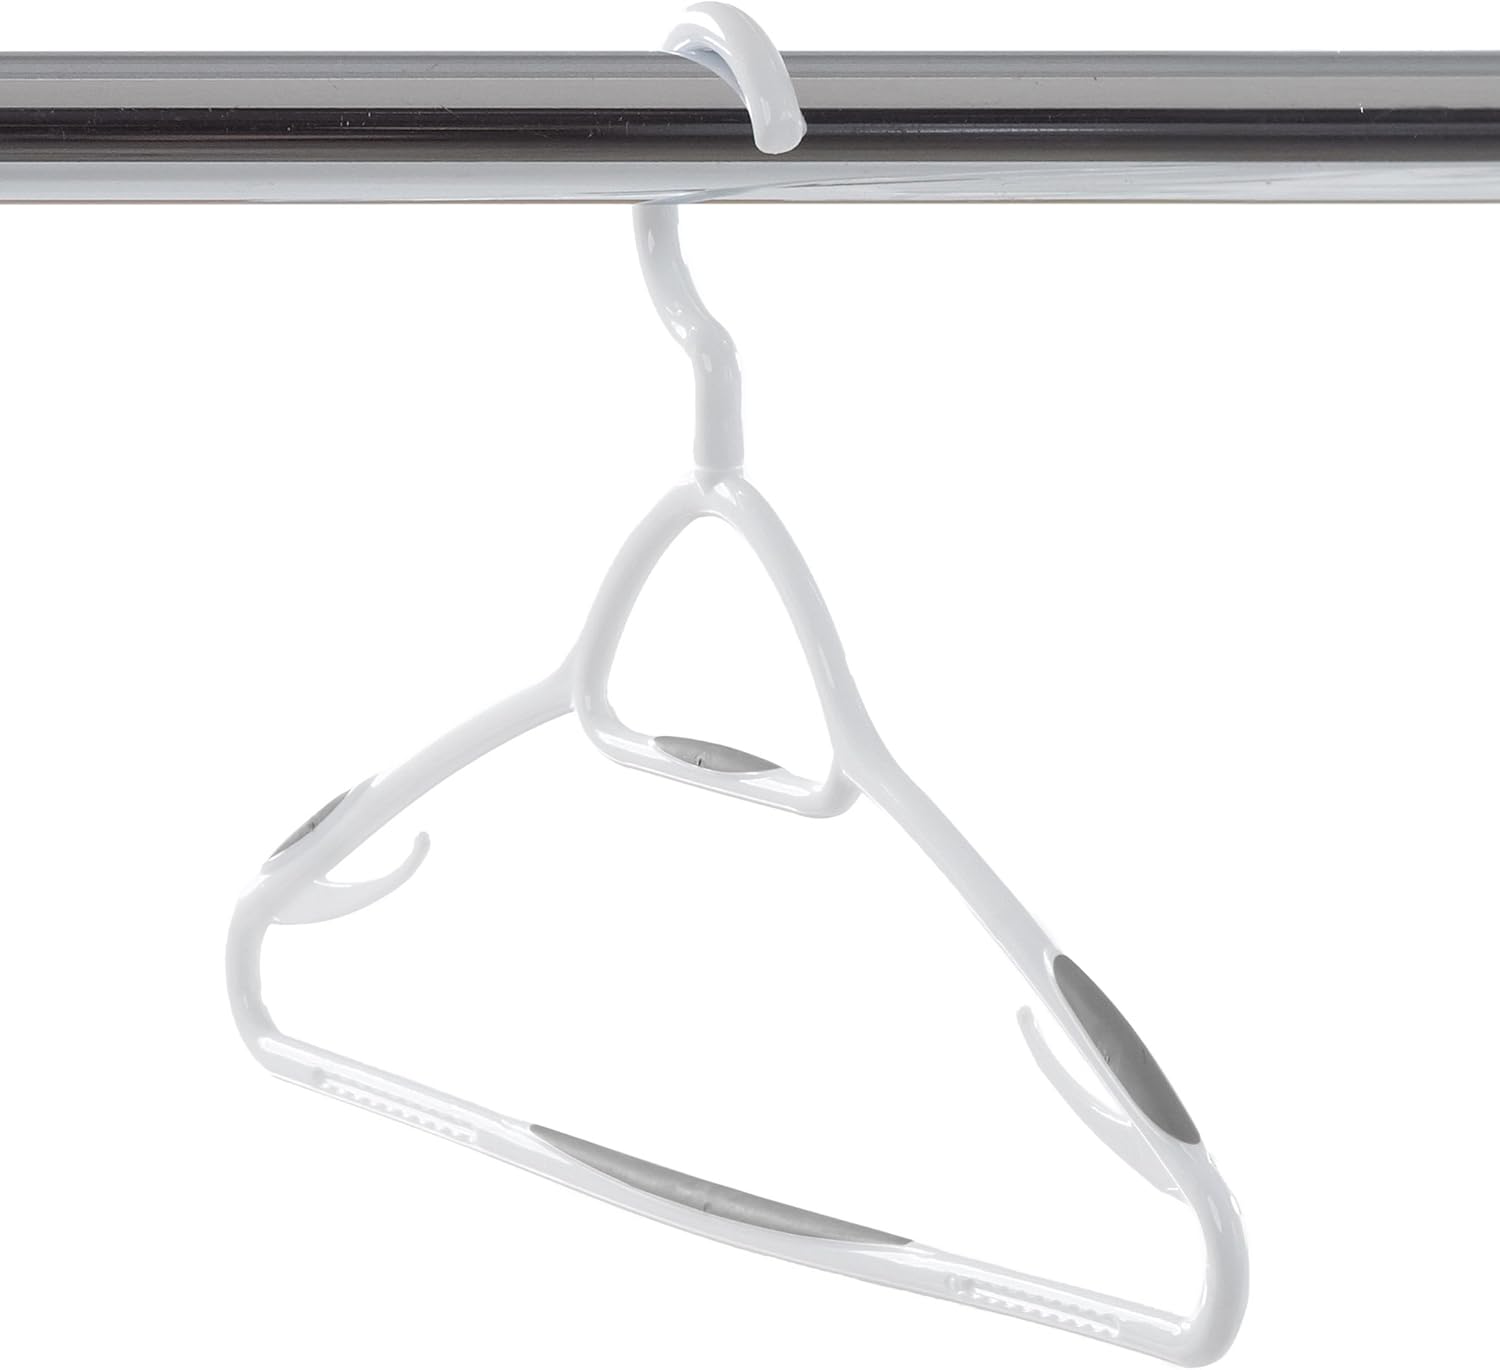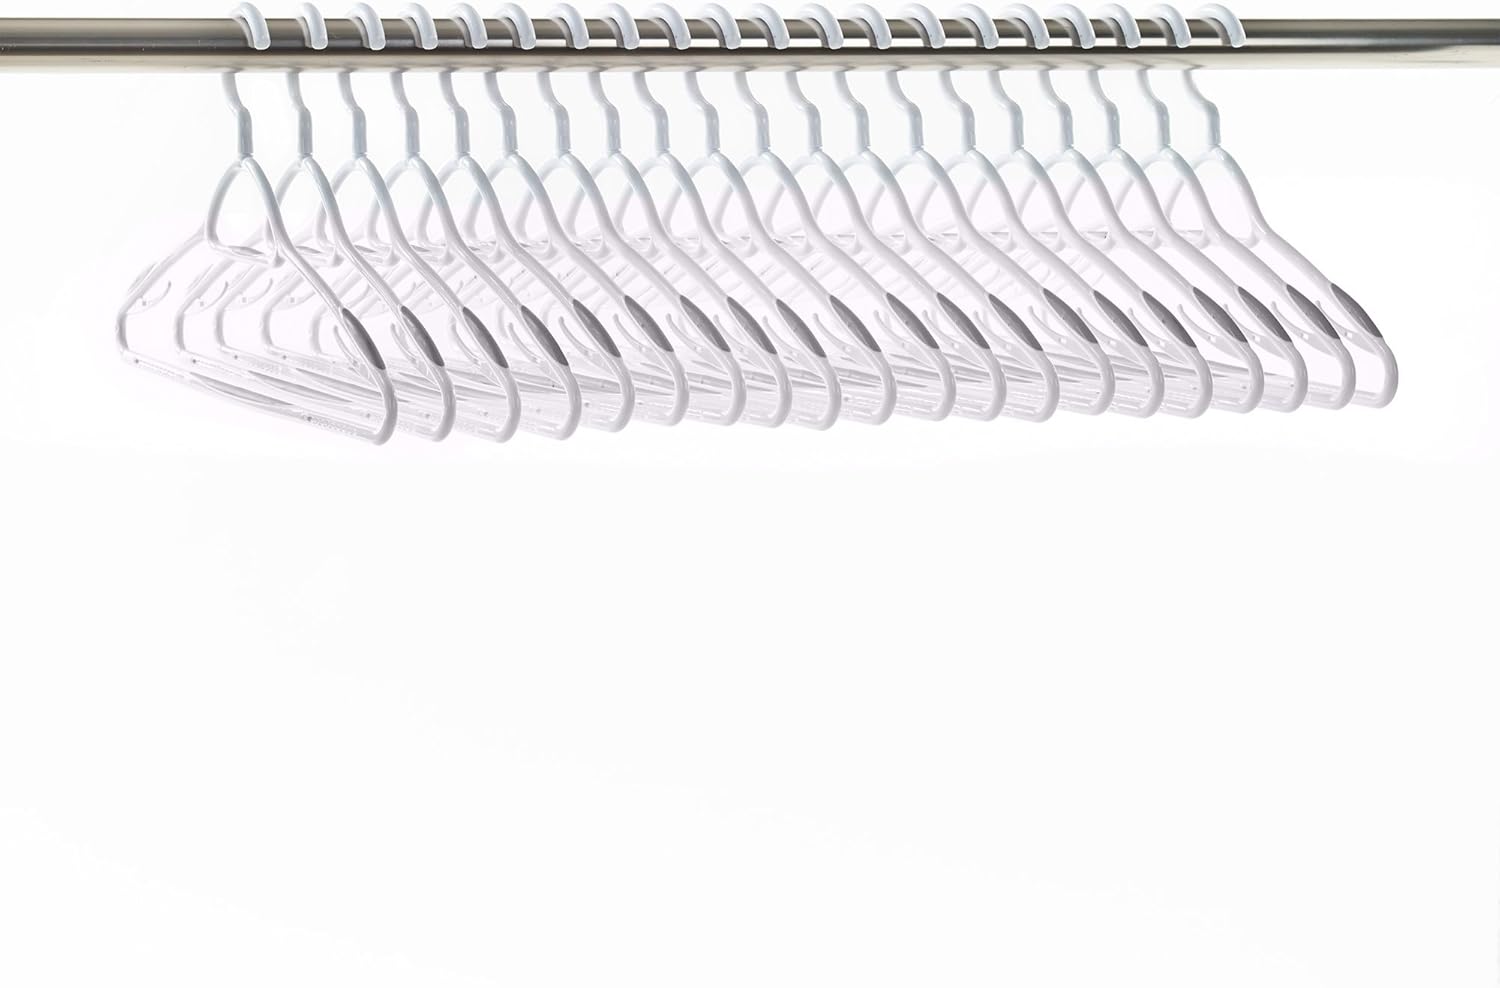
neatfreak S6000-WF Non-Slip Clothes Hangers, 20 Pack
Category: Toys & Games
Product Description The Neatfreak S6000-WF 20 Pack Non Slip Clothes Hangers is where a tooth brush meets a neatfreak hook! More than 20 years ago, bi-material injection was introduced in tooth brushes to improve the grip thanks to the soft touch elastomer. Taking the same concept, adding the soft material to Neatfreak hooks and hangers provided a new non-slip capability and gave birth to a whole new category of hooks and hangers with improved functionality. Not only is it functional, it is ahead in design. Pick up enough for a quick, full closet make-over. Dimensions are 16.8 inches x 0.40 inches x 10 inches. From the Manufacturer The Neatfreak S6100-WF 4 Pack Non Slip Pant Hangers is where a tooth brush meets a neatfreak hook. More than 20 years ago, bi-material injection was introduced in tooth brushes to improve the grip thanks to the soft touch elastomer. Taking the same concept, adding the soft material to Neatfreak hooks and hangers provided a new non-slip capability and gave birth to a whole new category of hooks and hangers with improved functionality. Not only is it functional, it is ahead in design. Dimensions are 11.6" x 1.2" x 7.10".
Features: Innovative non-slip design keeps your clothes in place | Swivel hanger head | Non-slip shoulders, pant bar and accessory bar | Garment hooks